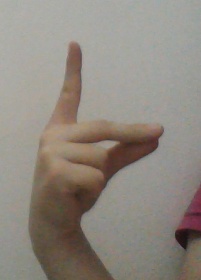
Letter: ta